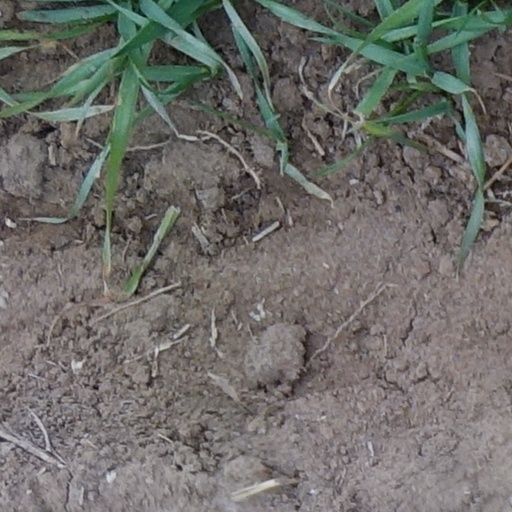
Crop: wheat